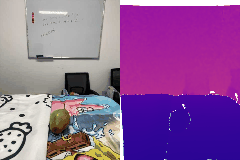
Label: pear